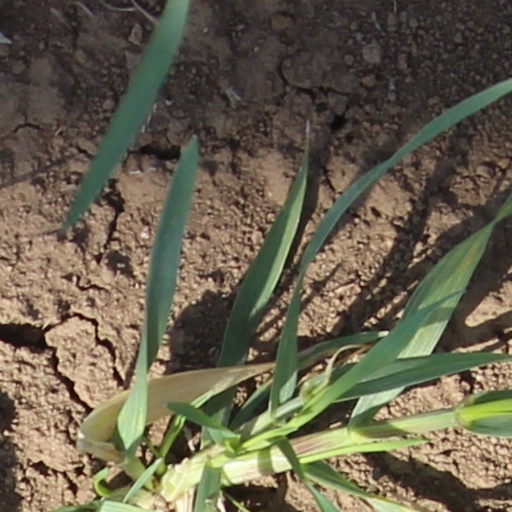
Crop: wheat